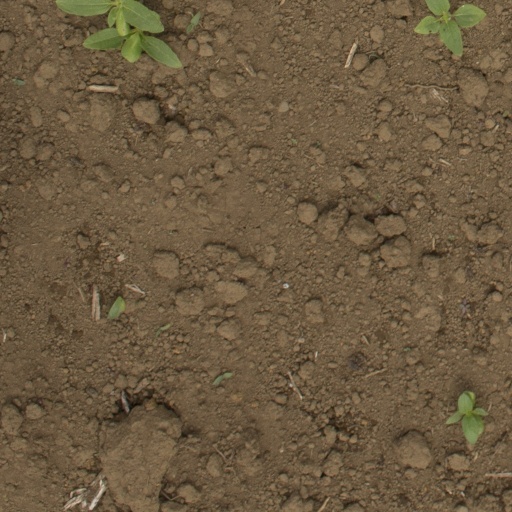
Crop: Jerusalem artichoke